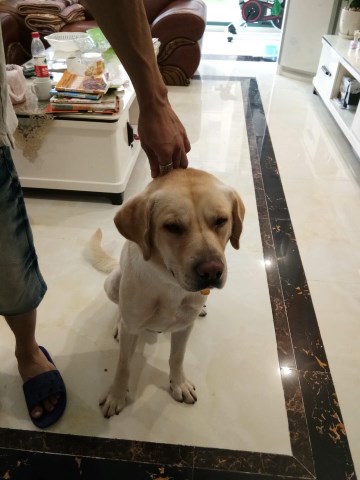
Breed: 3580-n000122-Labrador_retriever